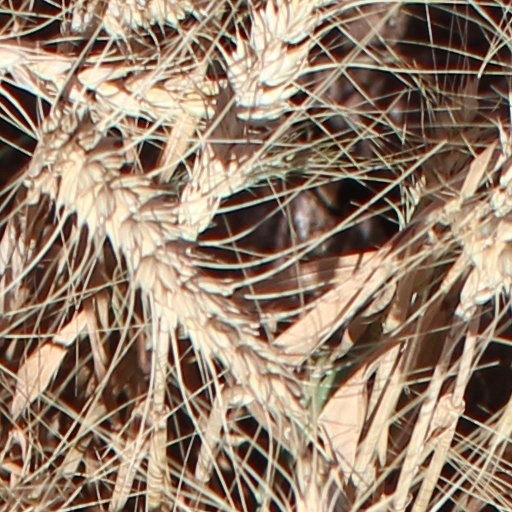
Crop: wheat